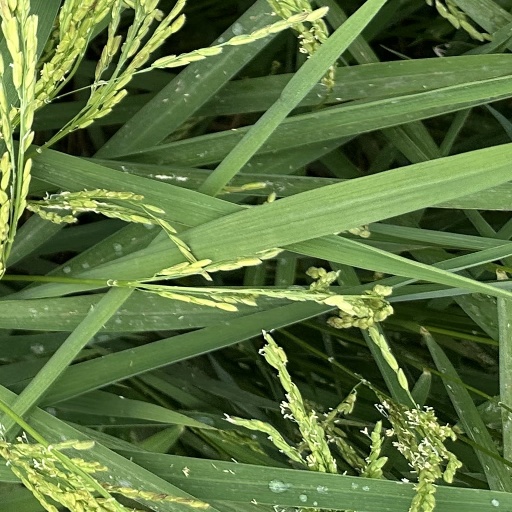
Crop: rice